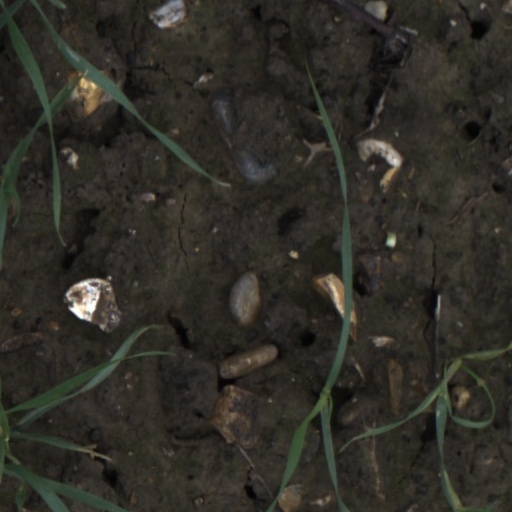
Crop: wheat